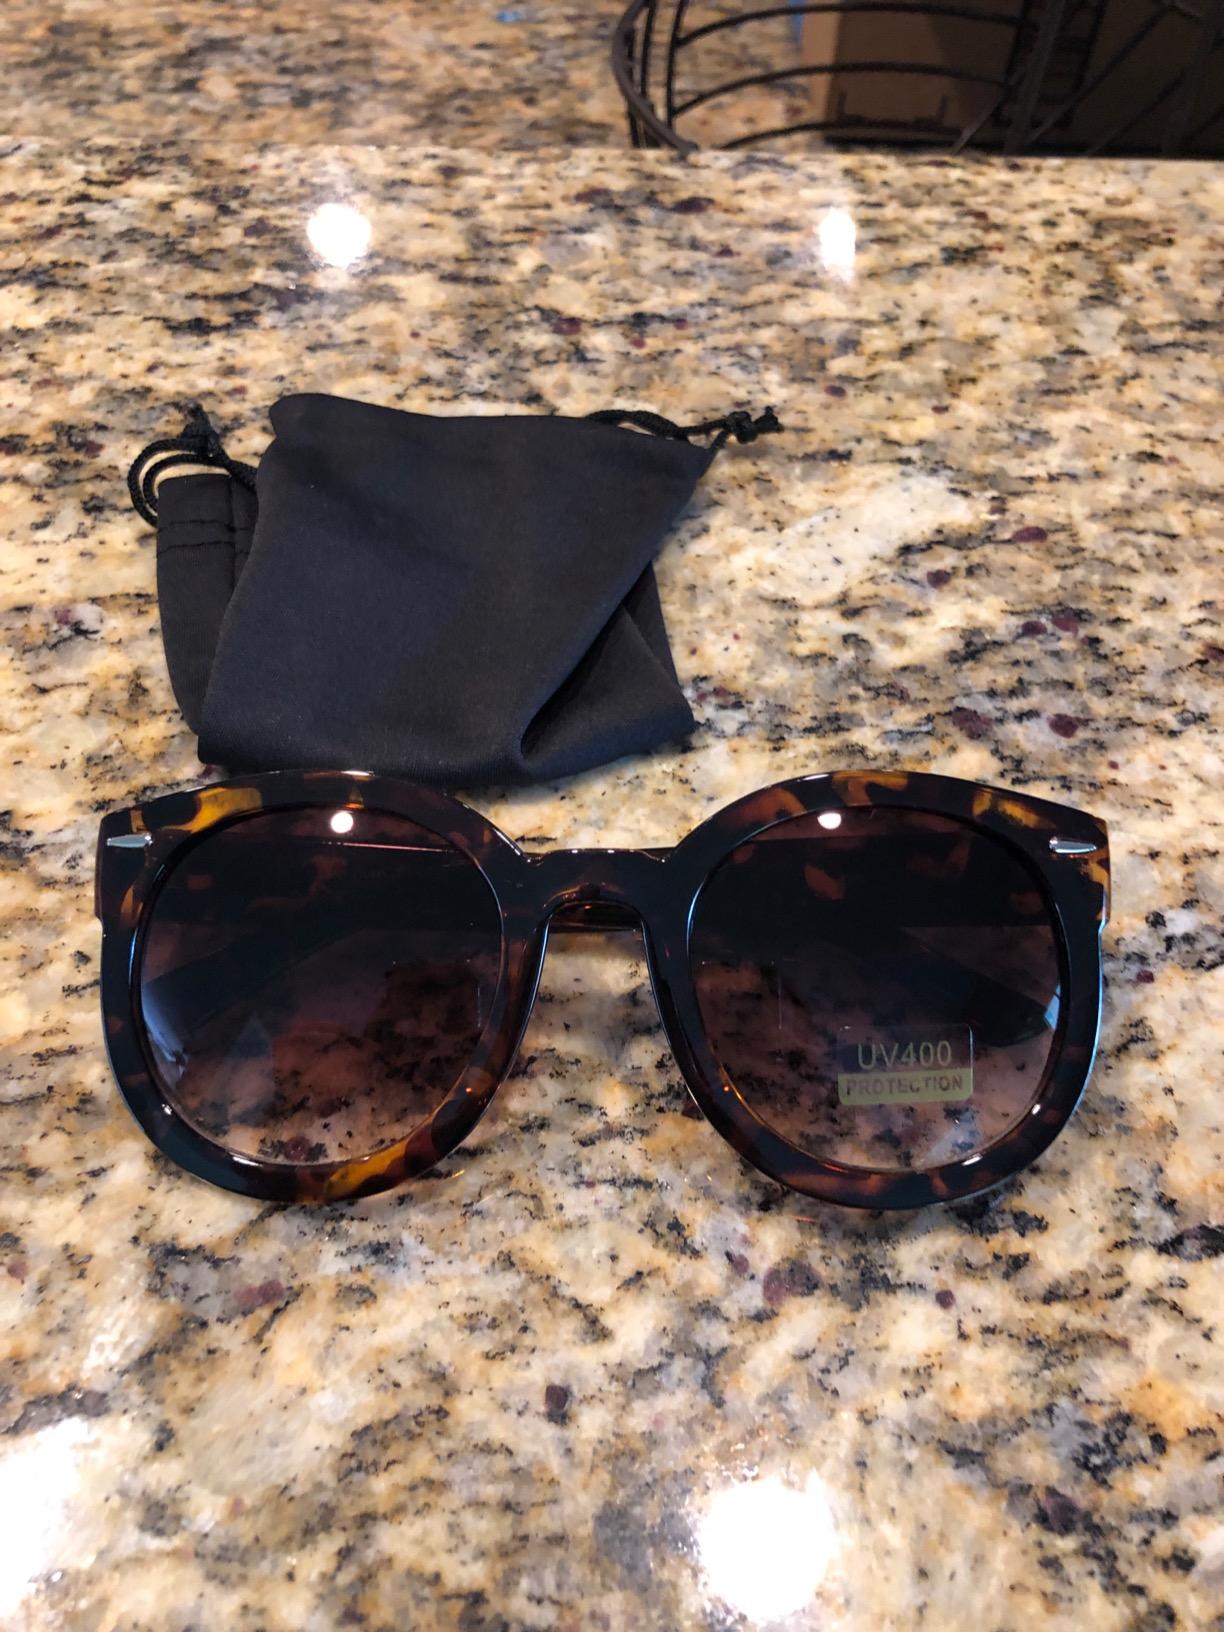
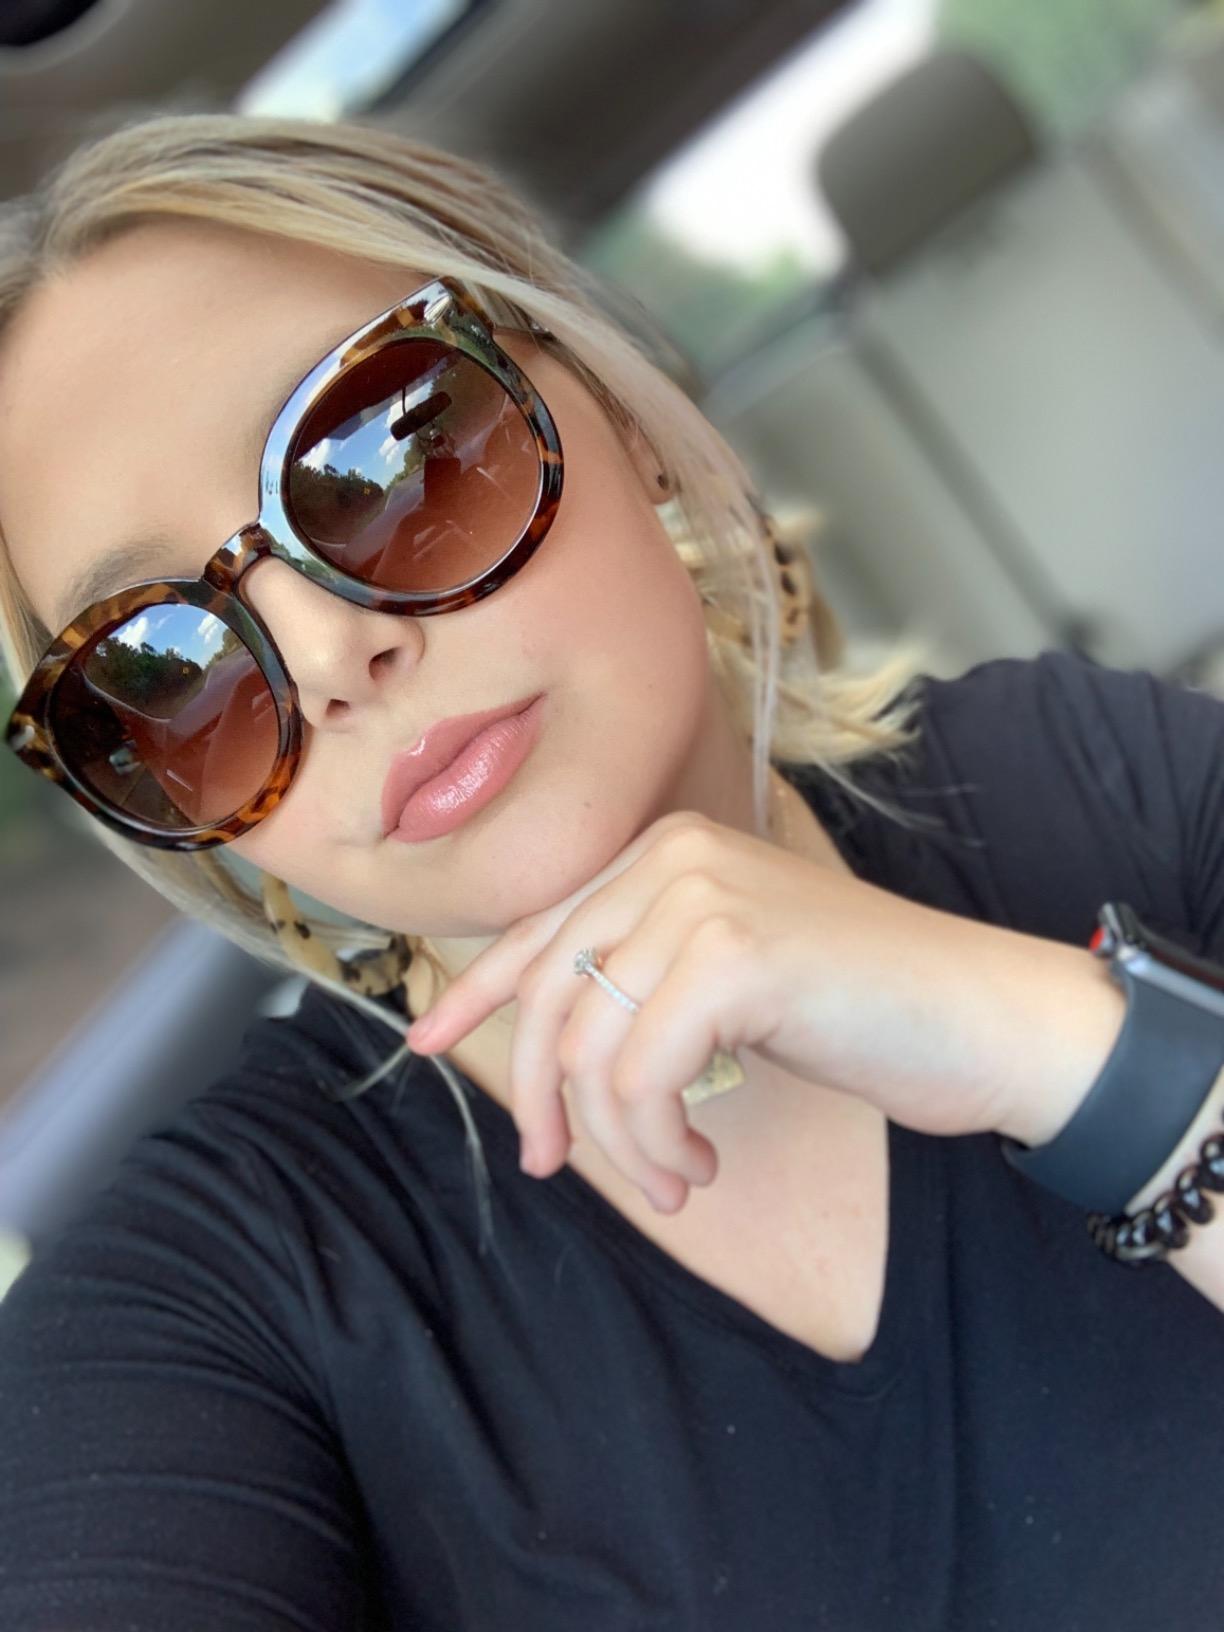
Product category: accessories_sunglasses
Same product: yes